Total internal reflection

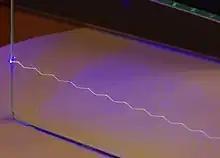
Fig.2:Repeated total internal reflection of a 405nm laser beam between the front and back surfaces of a glass pane. The color of the laser light itself is deep violet; but its wavelength is short enough to cause fluorescence in the glass, which re-radiates greenish light in all directions, rendering the zigzag beam visible.

Refraction is generally accompanied by "partial" reflection. When waves are refracted from a medium of lower propagation speed (higher refractive index) to a medium of higher propagation speed (lower refractive index)—e.g., from water to air—the "angle of refraction" (between the outgoing ray and the surface normal) is greater than the "angle of incidence" (between the incoming ray and the normal). As the angle of incidence approaches a certain threshold, called the "critical angle", the angle of refraction approaches 90°, at which the refracted ray becomes parallel to the boundary surface. As the angle of incidence increases beyond the critical angle, the conditions of refraction can no longer be satisfied, so there is no refracted ray, and the partial reflection becomes total. For visible light, the critical angle is about 49° for incidence from water to air, and about 42° for incidence from common glass to air.